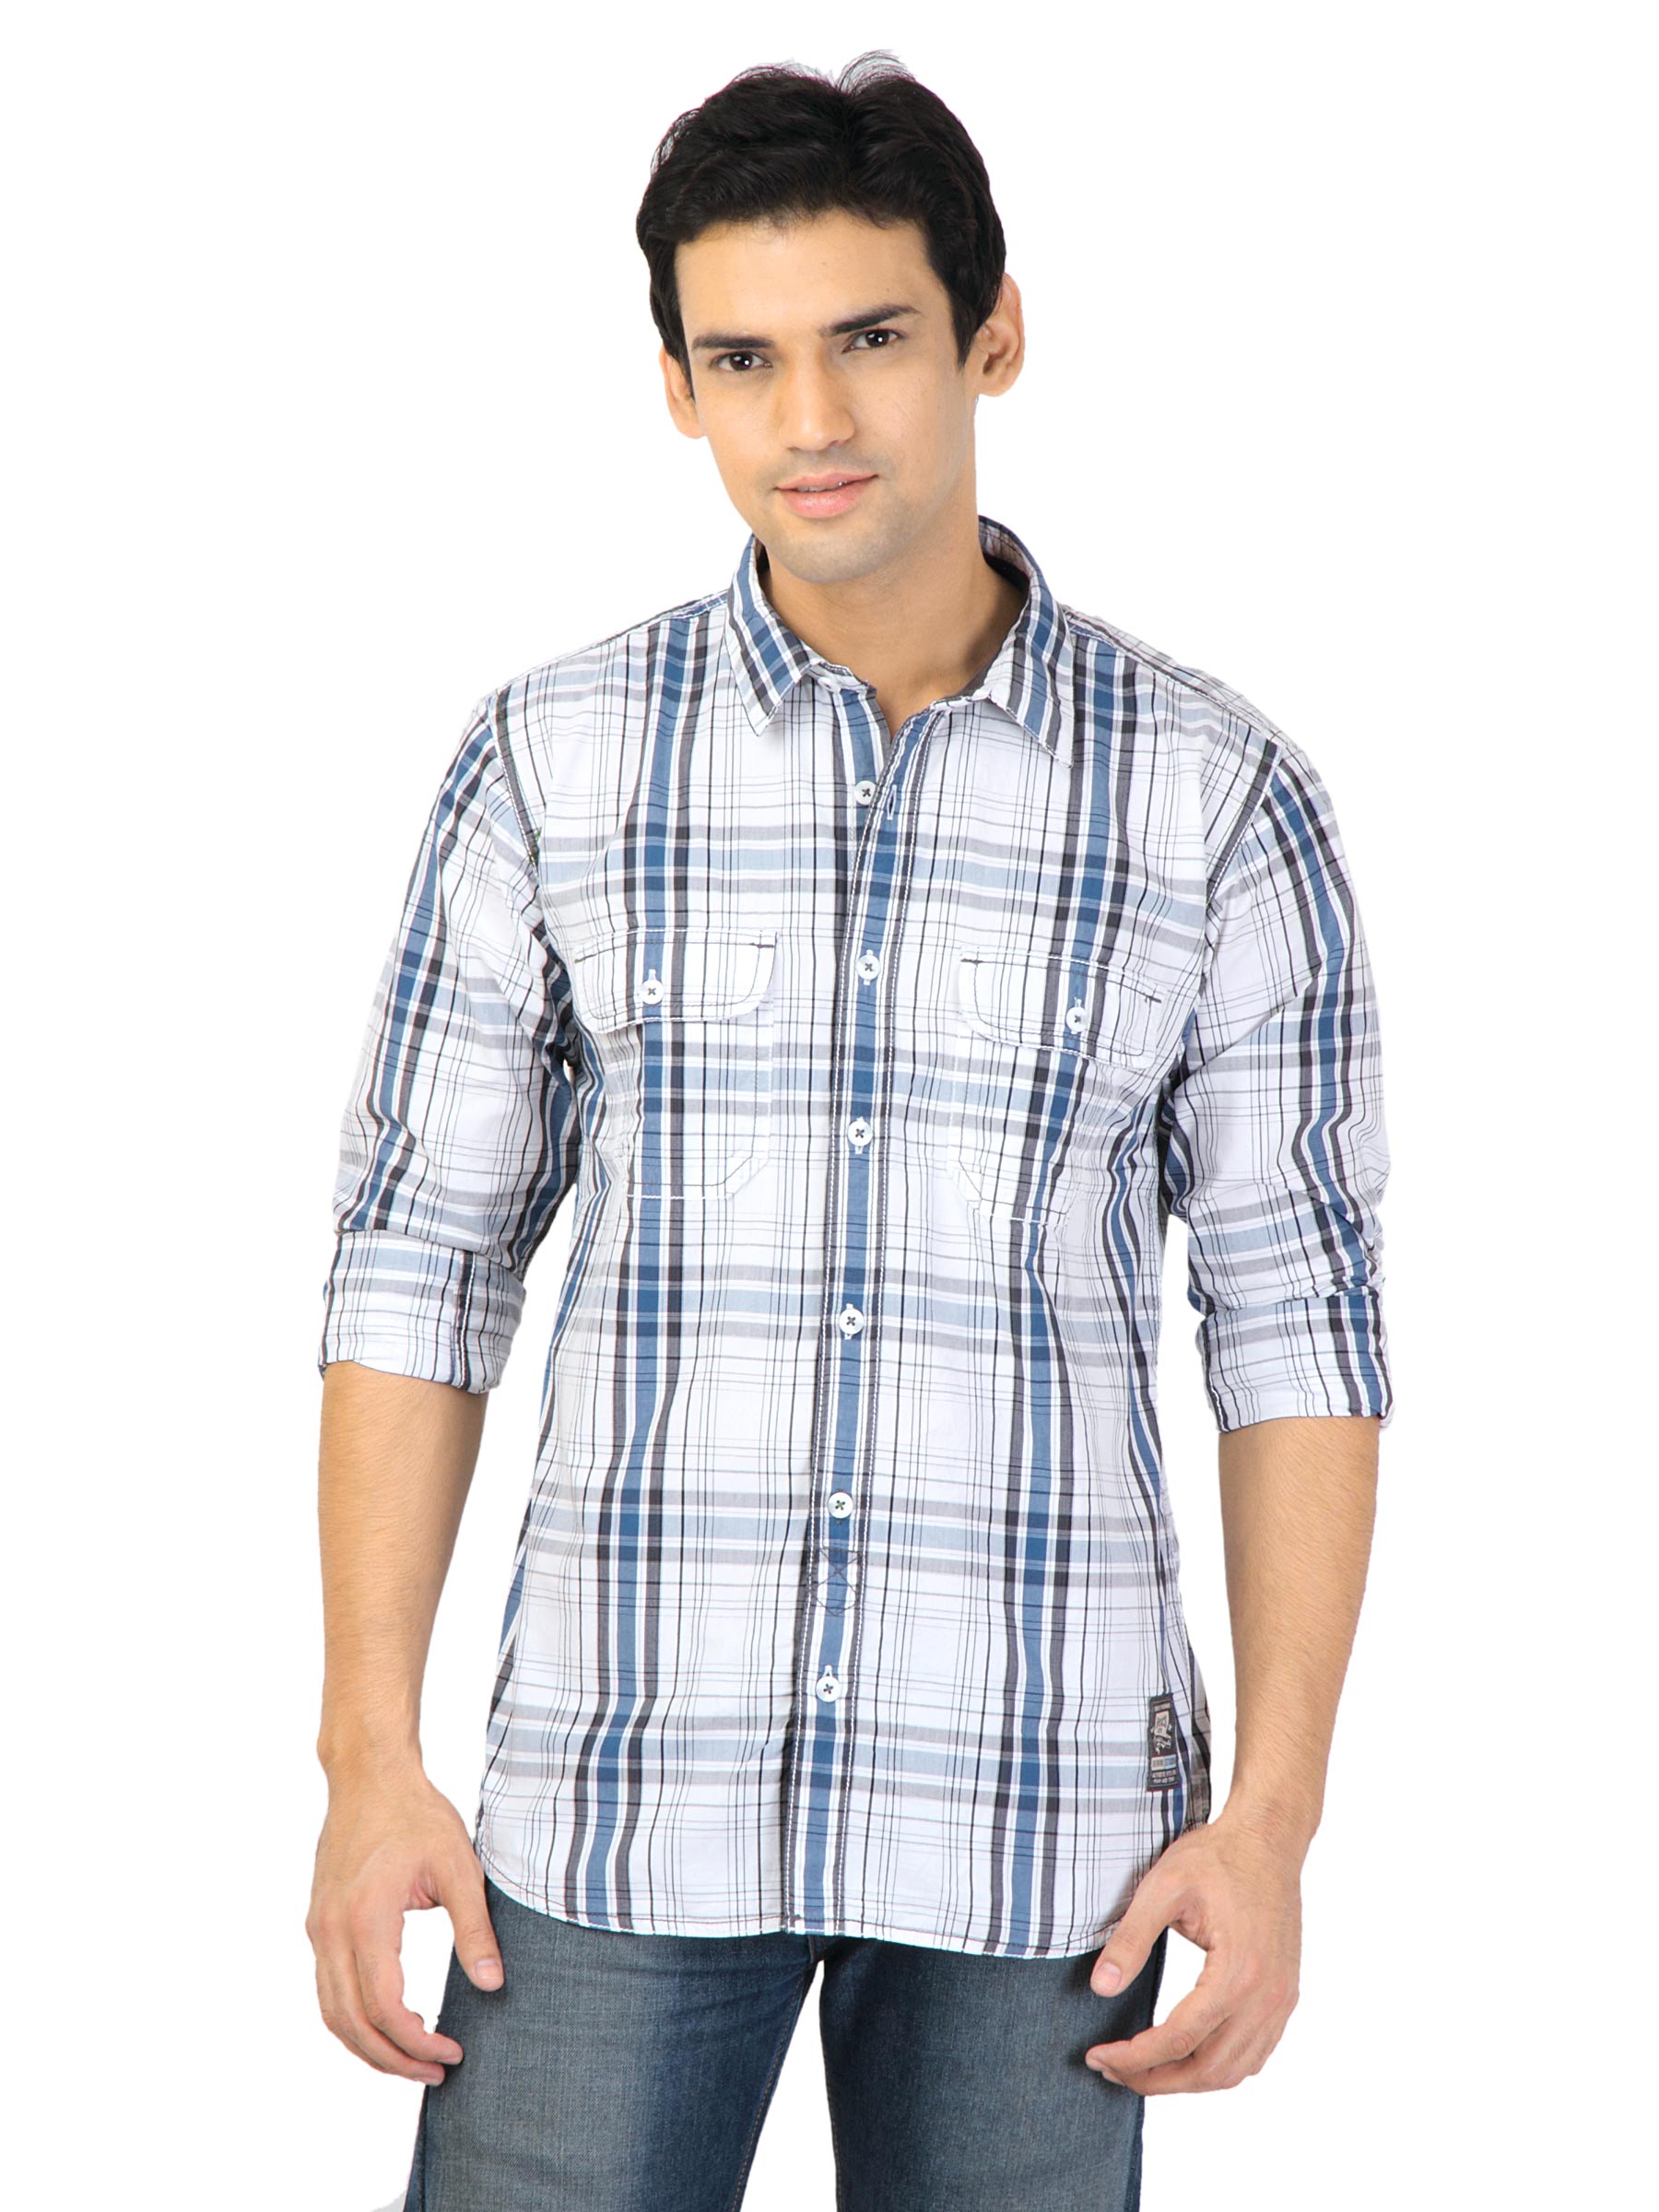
Basics Men White Slim Fit Checked Shirt
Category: Apparel / Topwear / Shirts
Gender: Men
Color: White
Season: Fall 2011
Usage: Casual